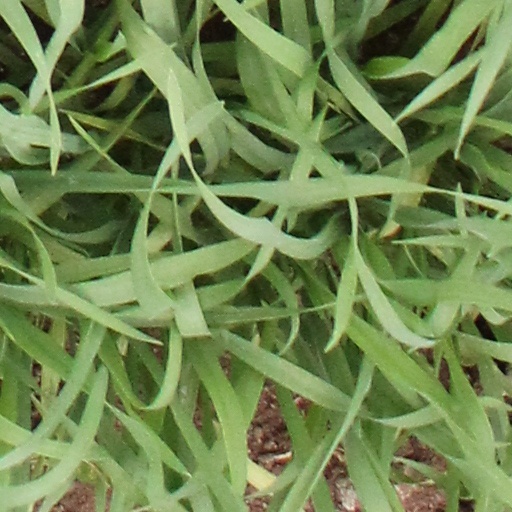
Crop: wheat